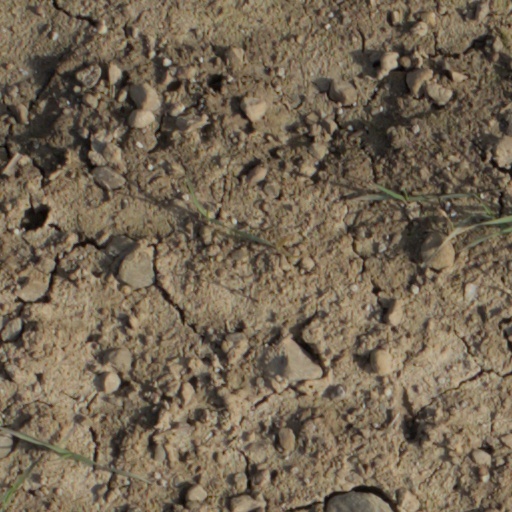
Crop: wheat